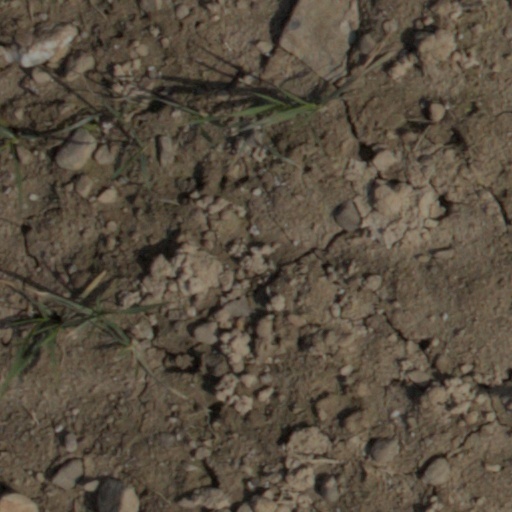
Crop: wheat